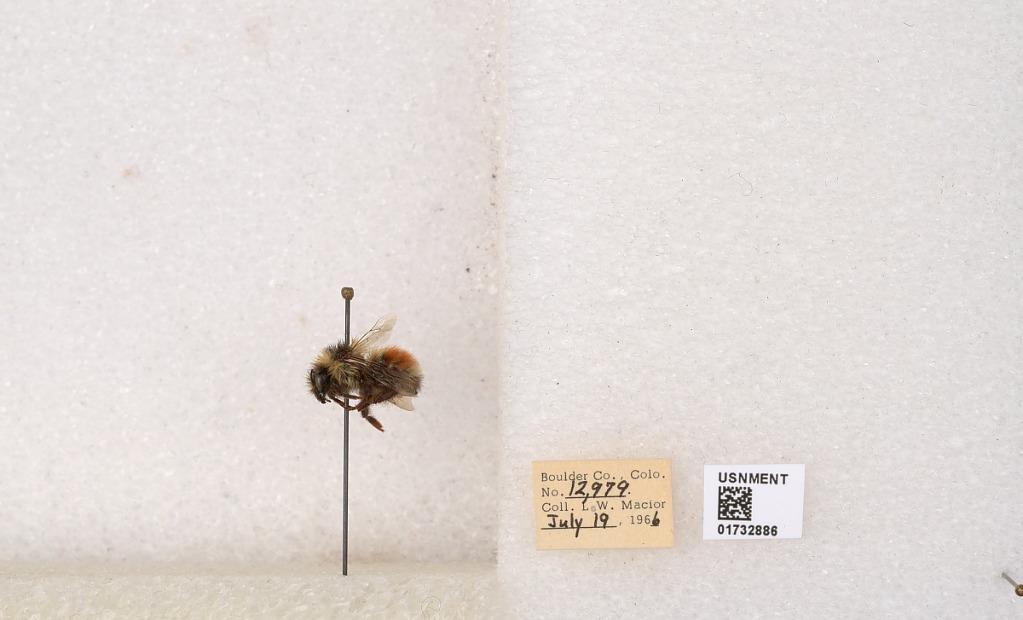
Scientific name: Bombus (Pyrobombus) sylvicola Kirby
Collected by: L. Macior
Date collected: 1966-7-19
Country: United States
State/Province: Colorado
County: Boulder
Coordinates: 40.0163, -105.294